Sharp Peak, Livingston Island

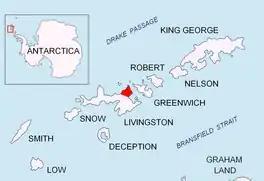
Location of Varna Peninsula on Livingston Island in the South Shetland Islands.

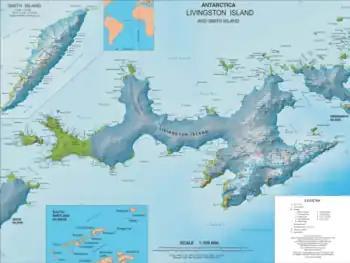
Topographic map of Livingston Island and Smith Island.

Sharp Peak is a sharp rocky peak rising to 500 m in the northeast of Vidin Heights on Varna Peninsula, Livingston Island in the South Shetland Islands, Antarctica. The peak is surmounting Rose Valley Glacier to the northwest and Debelt Glacier to the south.